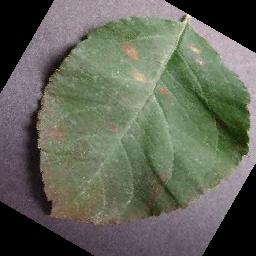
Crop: apple
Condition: cedar_rust